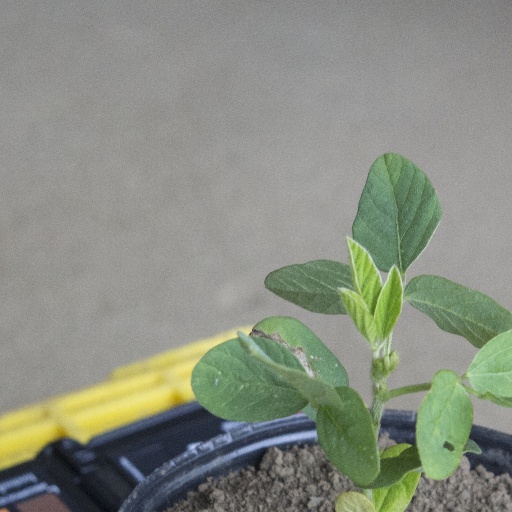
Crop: soybean